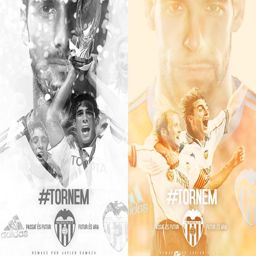
digital art selected for the #